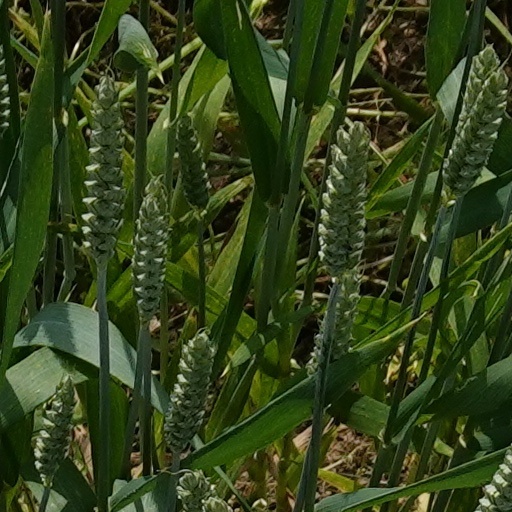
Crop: wheat